Melaleuca radula

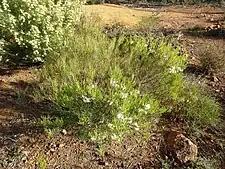
Habit on Mt. O'Brien near Wongan Hills

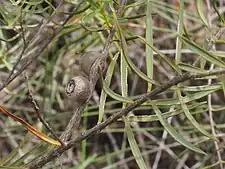
Fruits and curved leaf margins

"Melaleuca radula" was first formally described in 1839 by John Lindley in an appendix to "Edwards Botanical Register" entitled "A Sketch of the Vegetation of the Swan River Colony". The specific epithet ("radula") is derived from Latin word meaning “a scraper” but it is not clear why Lindley chose this name.